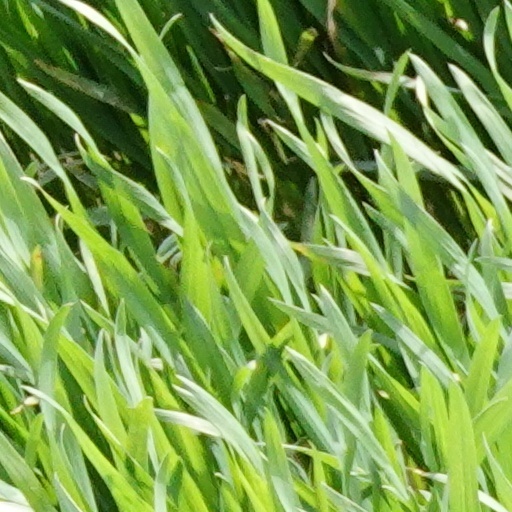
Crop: wheat